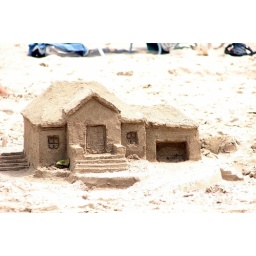
You should see the sand box in the backyard!